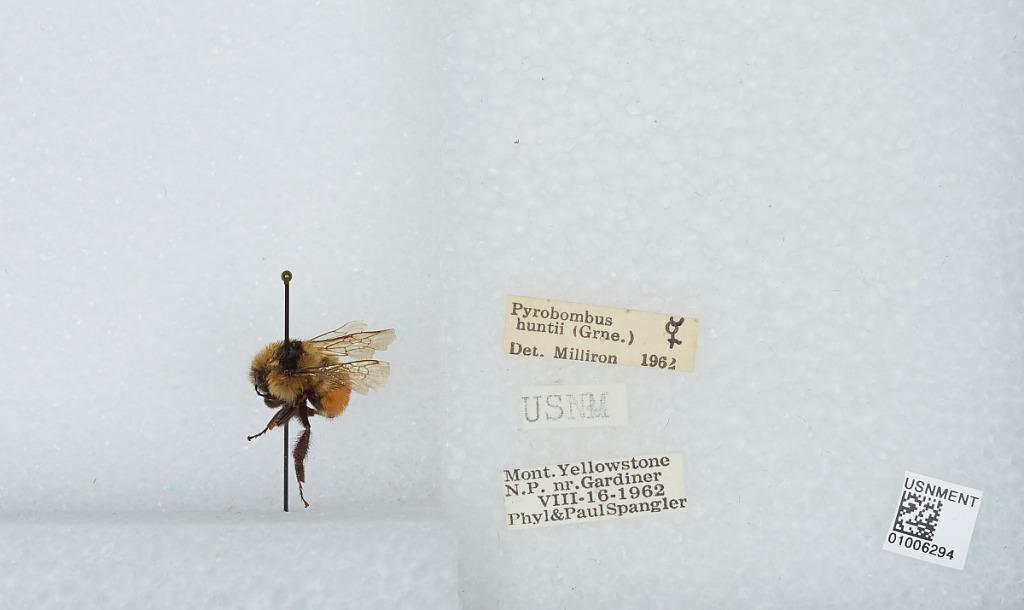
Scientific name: Bombus (Pyrobombus) huntii Greene
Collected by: P. Spangler
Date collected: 1962-8-16
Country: United States
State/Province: Montana
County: Park
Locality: Yellowstone National Park, near Gardiner
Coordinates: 45.0264, -110.702
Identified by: Milliron